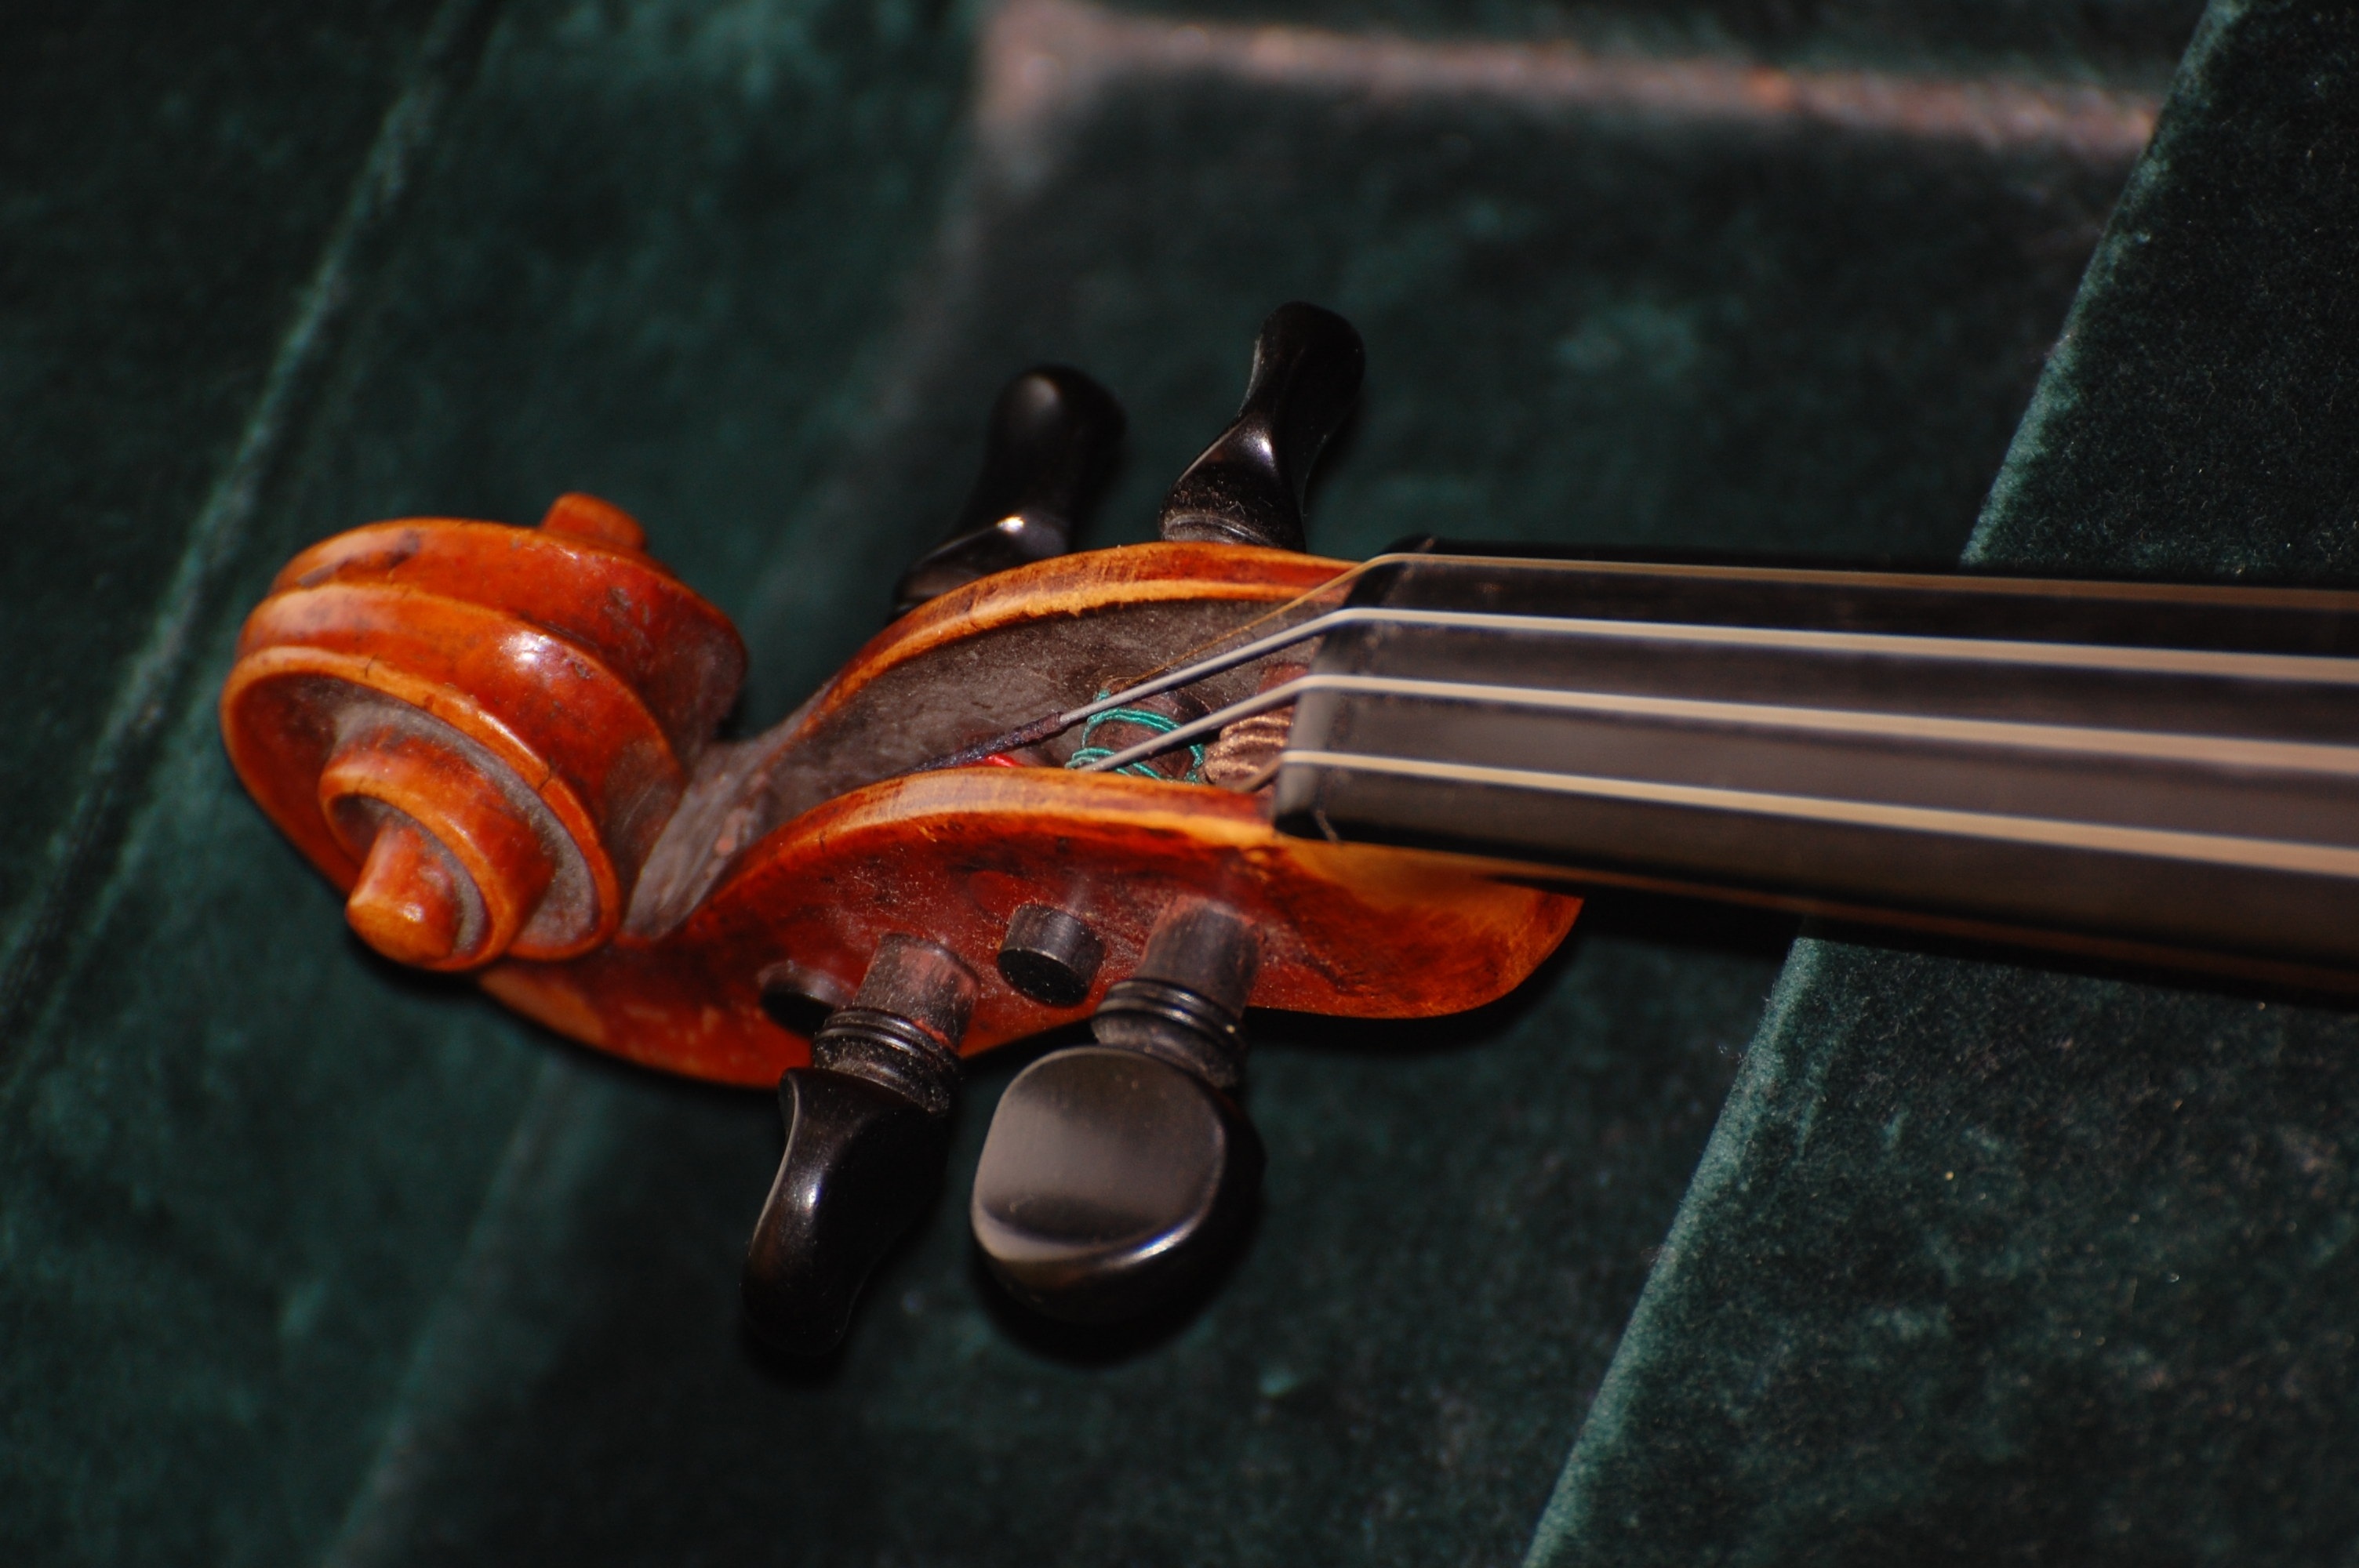
guitar, acoustic guitar, musical instrument, close up, violin, snail, cello, bass guitar, viola, macro photography, string instrument, violin worm, bowed string instrument, violin family, plucked string instruments